1501 Broadway

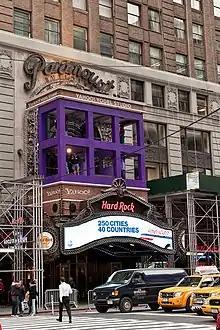
Hard Rock Cafe

Demolition contracts were awarded in May 1925. Famous Players–Lasky kept a film record of the work, starting with the demolition of Westover Court. To celebrate the project, Famous Players–Lasky held a barbecue in the nearby Hotel Astor that August, serving oxen and lamb that had been roasted over Westover Court's ruins. By September, the Putnam Building was slated to be demolished. In January 1926, the Paramount Broadway Corporation issued a first mortgage consisting of $10 million in bonds with a maturity of 25 years. The same month, the Paramount Broadway Corporation leased the building to Famous Players–Lasky for 25 years at an annual rental of $807,500. By then, the site's valuation had increased to $6 million, making it one of the most valuable sites in the neighborhood. The Broadway Association was tasked with arranging a dedication ceremony for the Paramount Building.